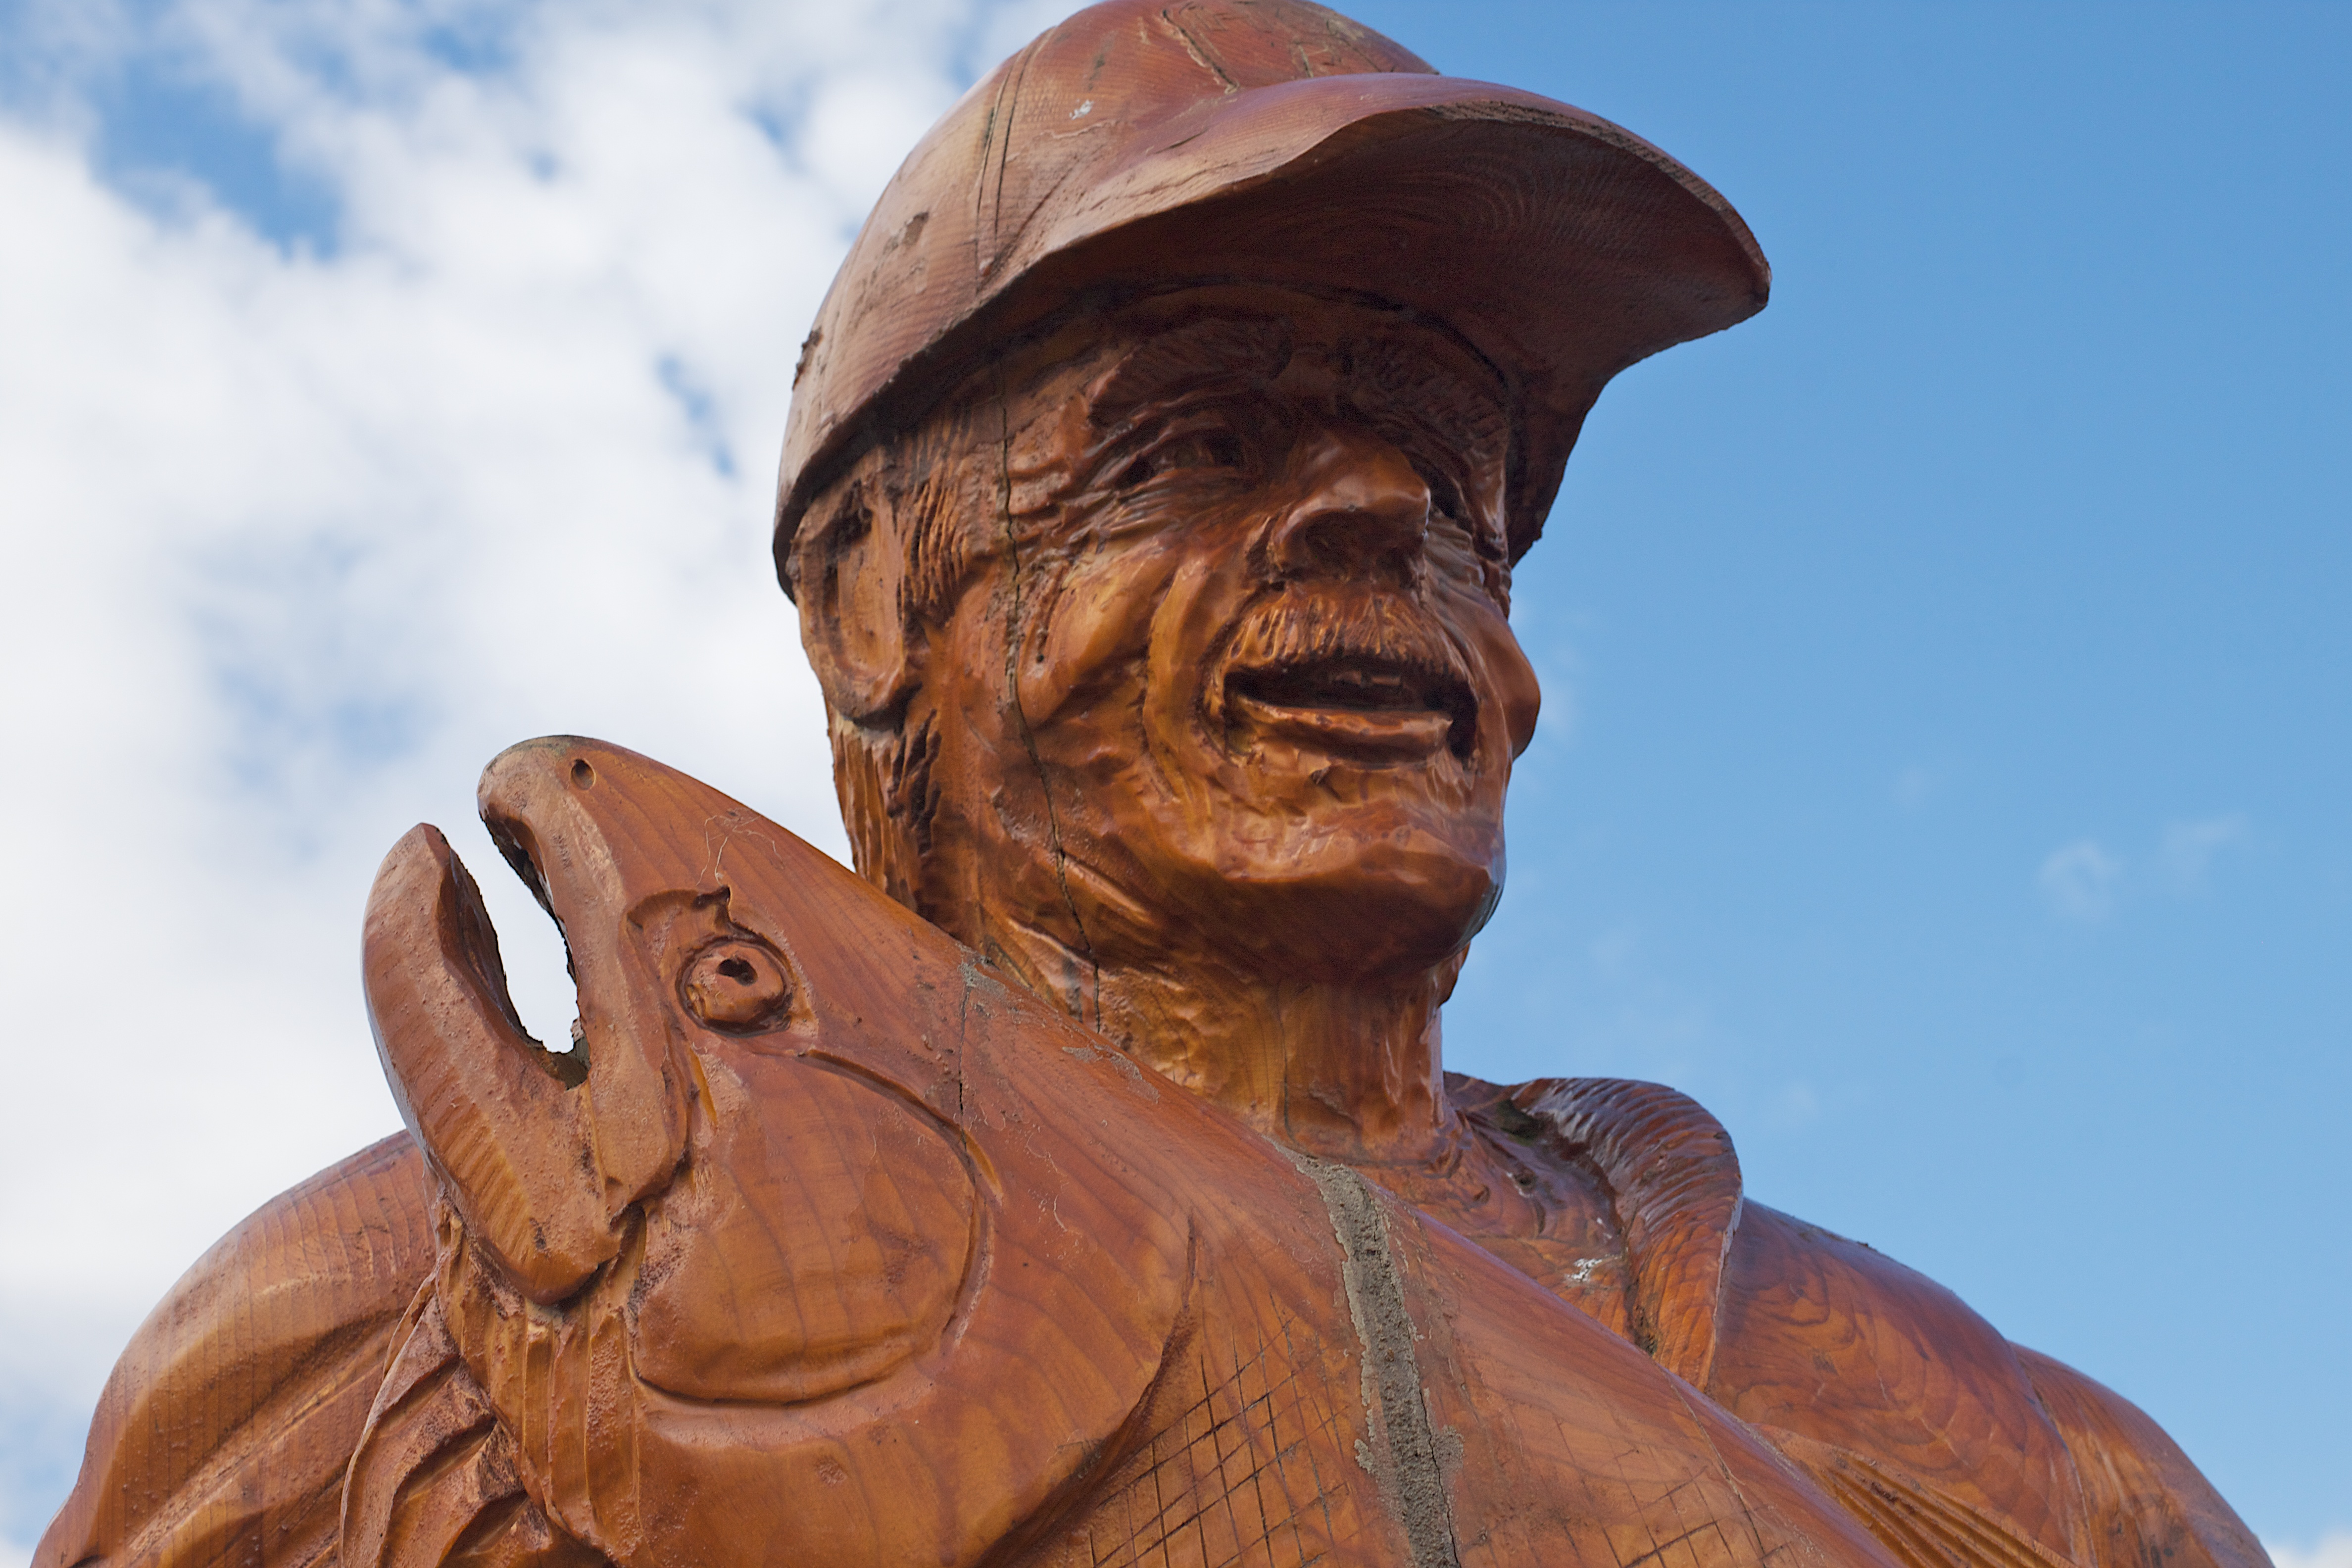
monument, statue, sculpture, art, temple, head, carving, odyssey, ancient history